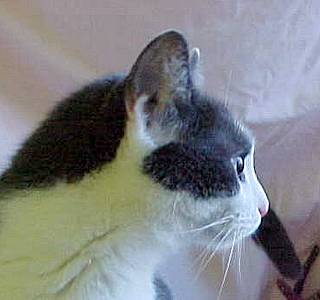
Label: cat